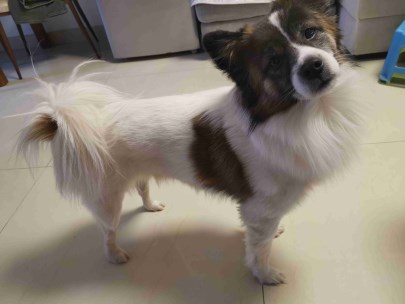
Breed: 3336-n000121-chinese_rural_dog